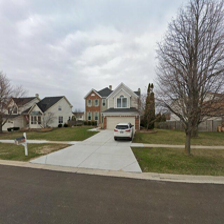
Label: streetView